Claus Boden

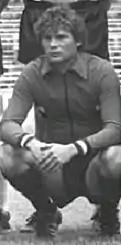
Claus Boden, 1980

Claus Boden (born 7 October 1951) was a goalkeeper in the Oberliga, East Germany's top division. He played there for Dynamo Dresden and Stahl Riesa. Boden appeared 16 times for the East German under-23 national team.